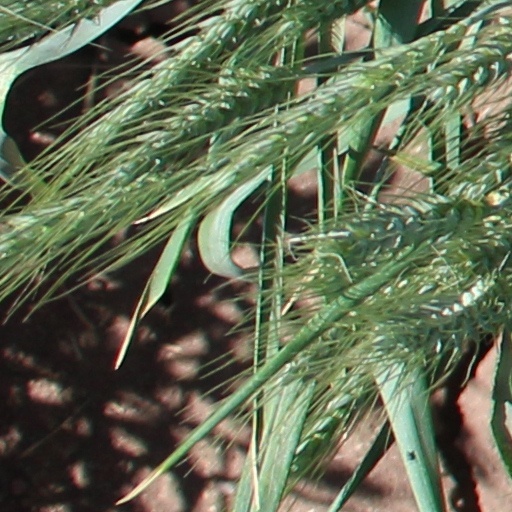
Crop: wheat